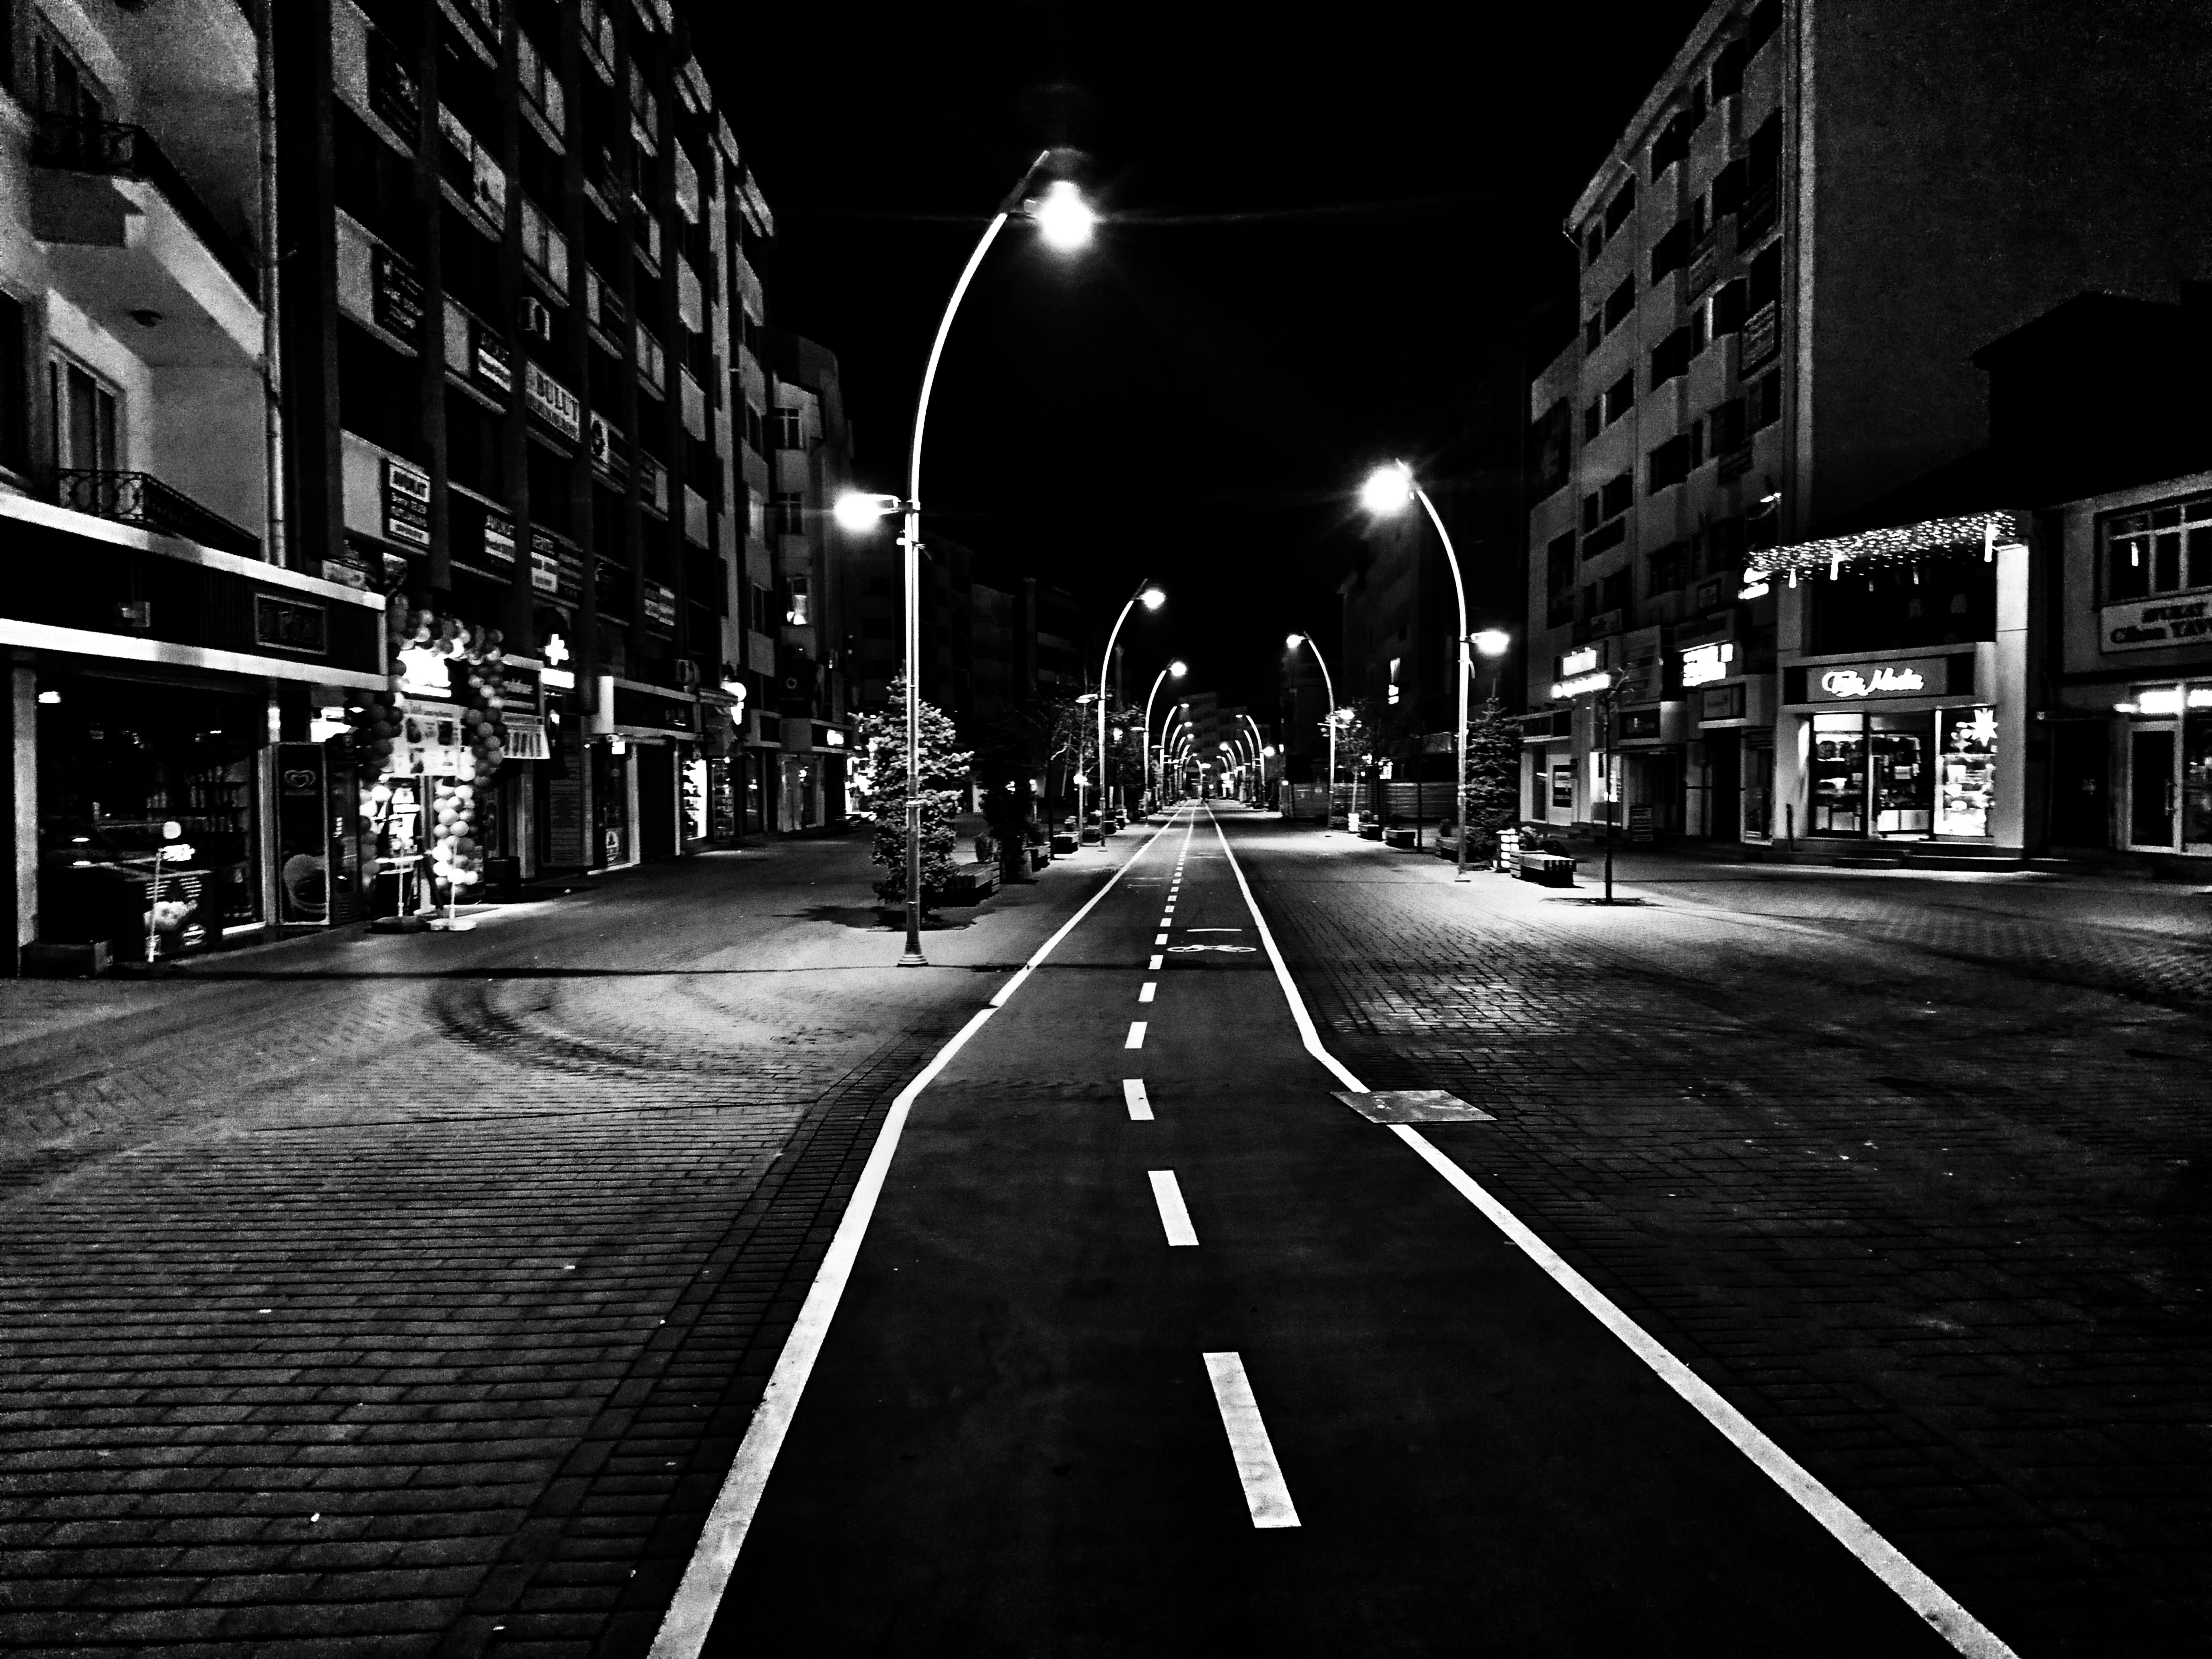
nature, night, lane, white, black, urban area, metropolitan area, road, black and white, street, metropolis, infrastructure, monochrome photography, landmark, street light, darkness, city, light, town, downtown, car, snapshot, photography, architecture, asphalt, cityscape, sky, lighting, monochrome, road surface, atmosphere, evening, alley, line, light fixture, reflection, midnight, shadow, electricity